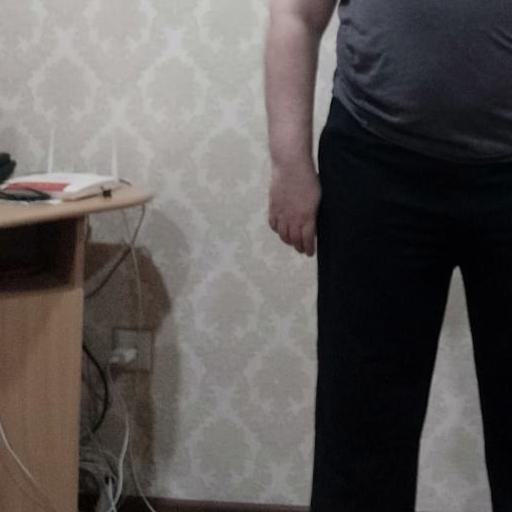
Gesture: no_gesture